Aerospace Defense Command

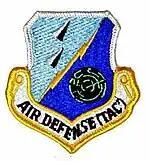
Emblem of Air Defense, Tactical Air Command (ADTAC)

In early 1977 strong Congressional pressure to reduce management "overhead", and the personal conviction of the USAF Chief of Staff that substantial savings could be realized without a reduction in operational capability, moved the final "reorganization" of ADCOM to center stage. Two years of planning followed, but by late 1979 the Air Force was ready to carry it through. It was conducted in two phases: